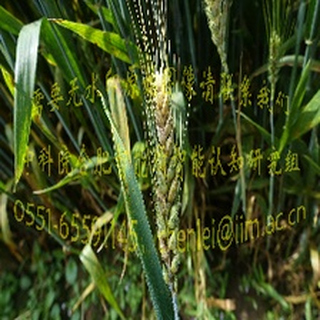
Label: wheat_fusarium_head_blight